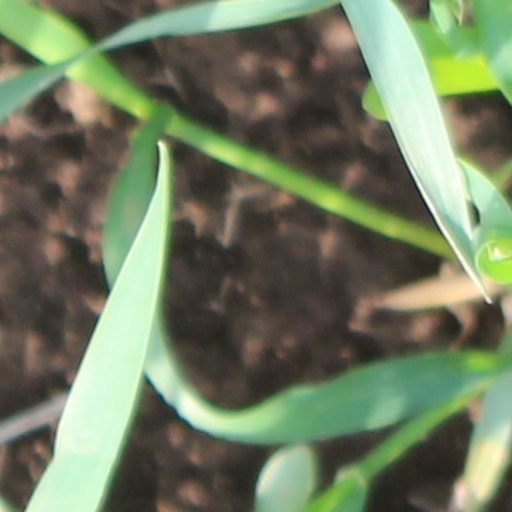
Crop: wheat